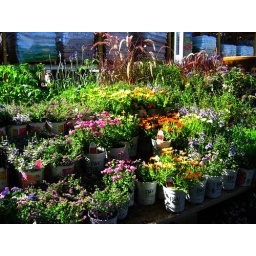
flowers in plastic pots